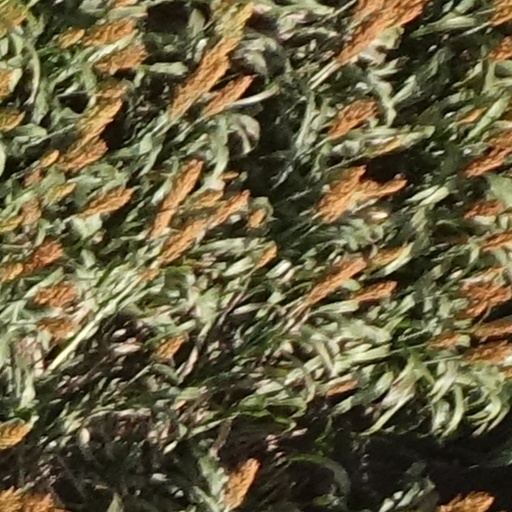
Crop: sorghum